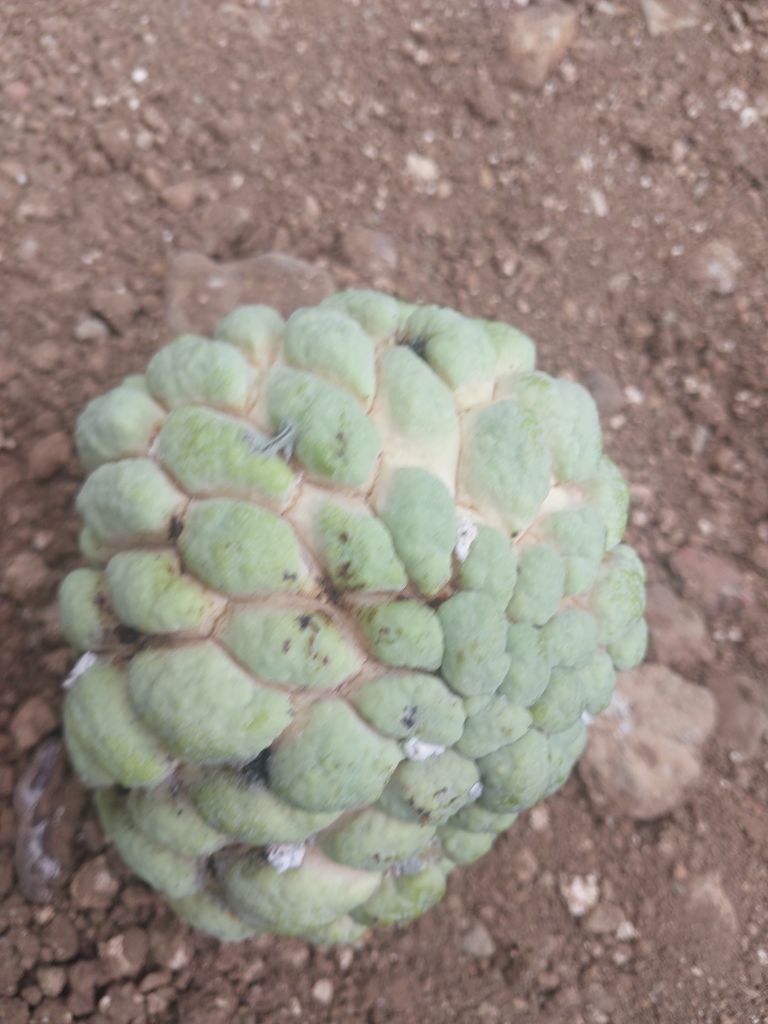
Disease label: Athracnose